USS Niagara (1813)

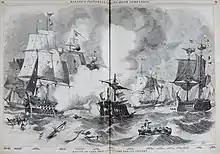
Battle of Lake Erie, Ballou's Pictorial 1856

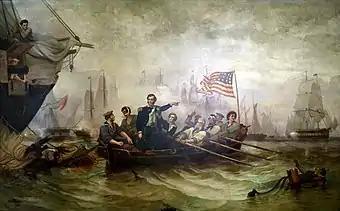
Painting by William Henry Powell depicting Perry's transfer to "Niagara" during the Battle of Lake Erie.

On 10 September, both fleets got underway. "Detroit" fired the first shot around noon, while still out of range. Perry formed the fleet into a line, with the larger ships each being assigned a target: "Lawrence" to "Detroit", "Niagara" to "Queen Charlotte", and "Caledonia" to . As the line moved to engage, "Niagara", under the command of Elliott, lagged behind the fleet. The cause of the failure of "Niagara" to maintain formation is unknown, either deliberate on the part of Elliott, or because it was becalmed. After a couple of hours, all of the cannons on "Lawrence" that were facing the British were out of commission and the brig could no longer be maneuvered. Perry lowered his battle flag, emblazoned with the last words of Captain James Lawrence, "Don't Give Up The Ship", and transferred to the still-intact "Niagara" via a dinghy. Perry took command of "Niagara" and crossed the British line perpendicularly in a tactic called crossing the "T". "Queen Charlotte", while attempting to prevent "Niagara" from breaking through the line, collided with "Detroit" and became entangled. "Niagara" opened fire with both broadsides: the starboard broadside hitting "Queen Charlotte" and "Detroit", and the port into "Lady Prevost". After several broadsides, "Queen Charlotte" surrendered, followed shortly after by "Detroit" and the rest of the British fleet.